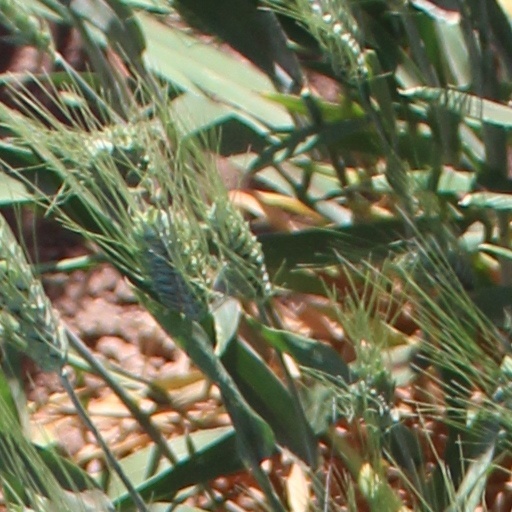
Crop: wheat